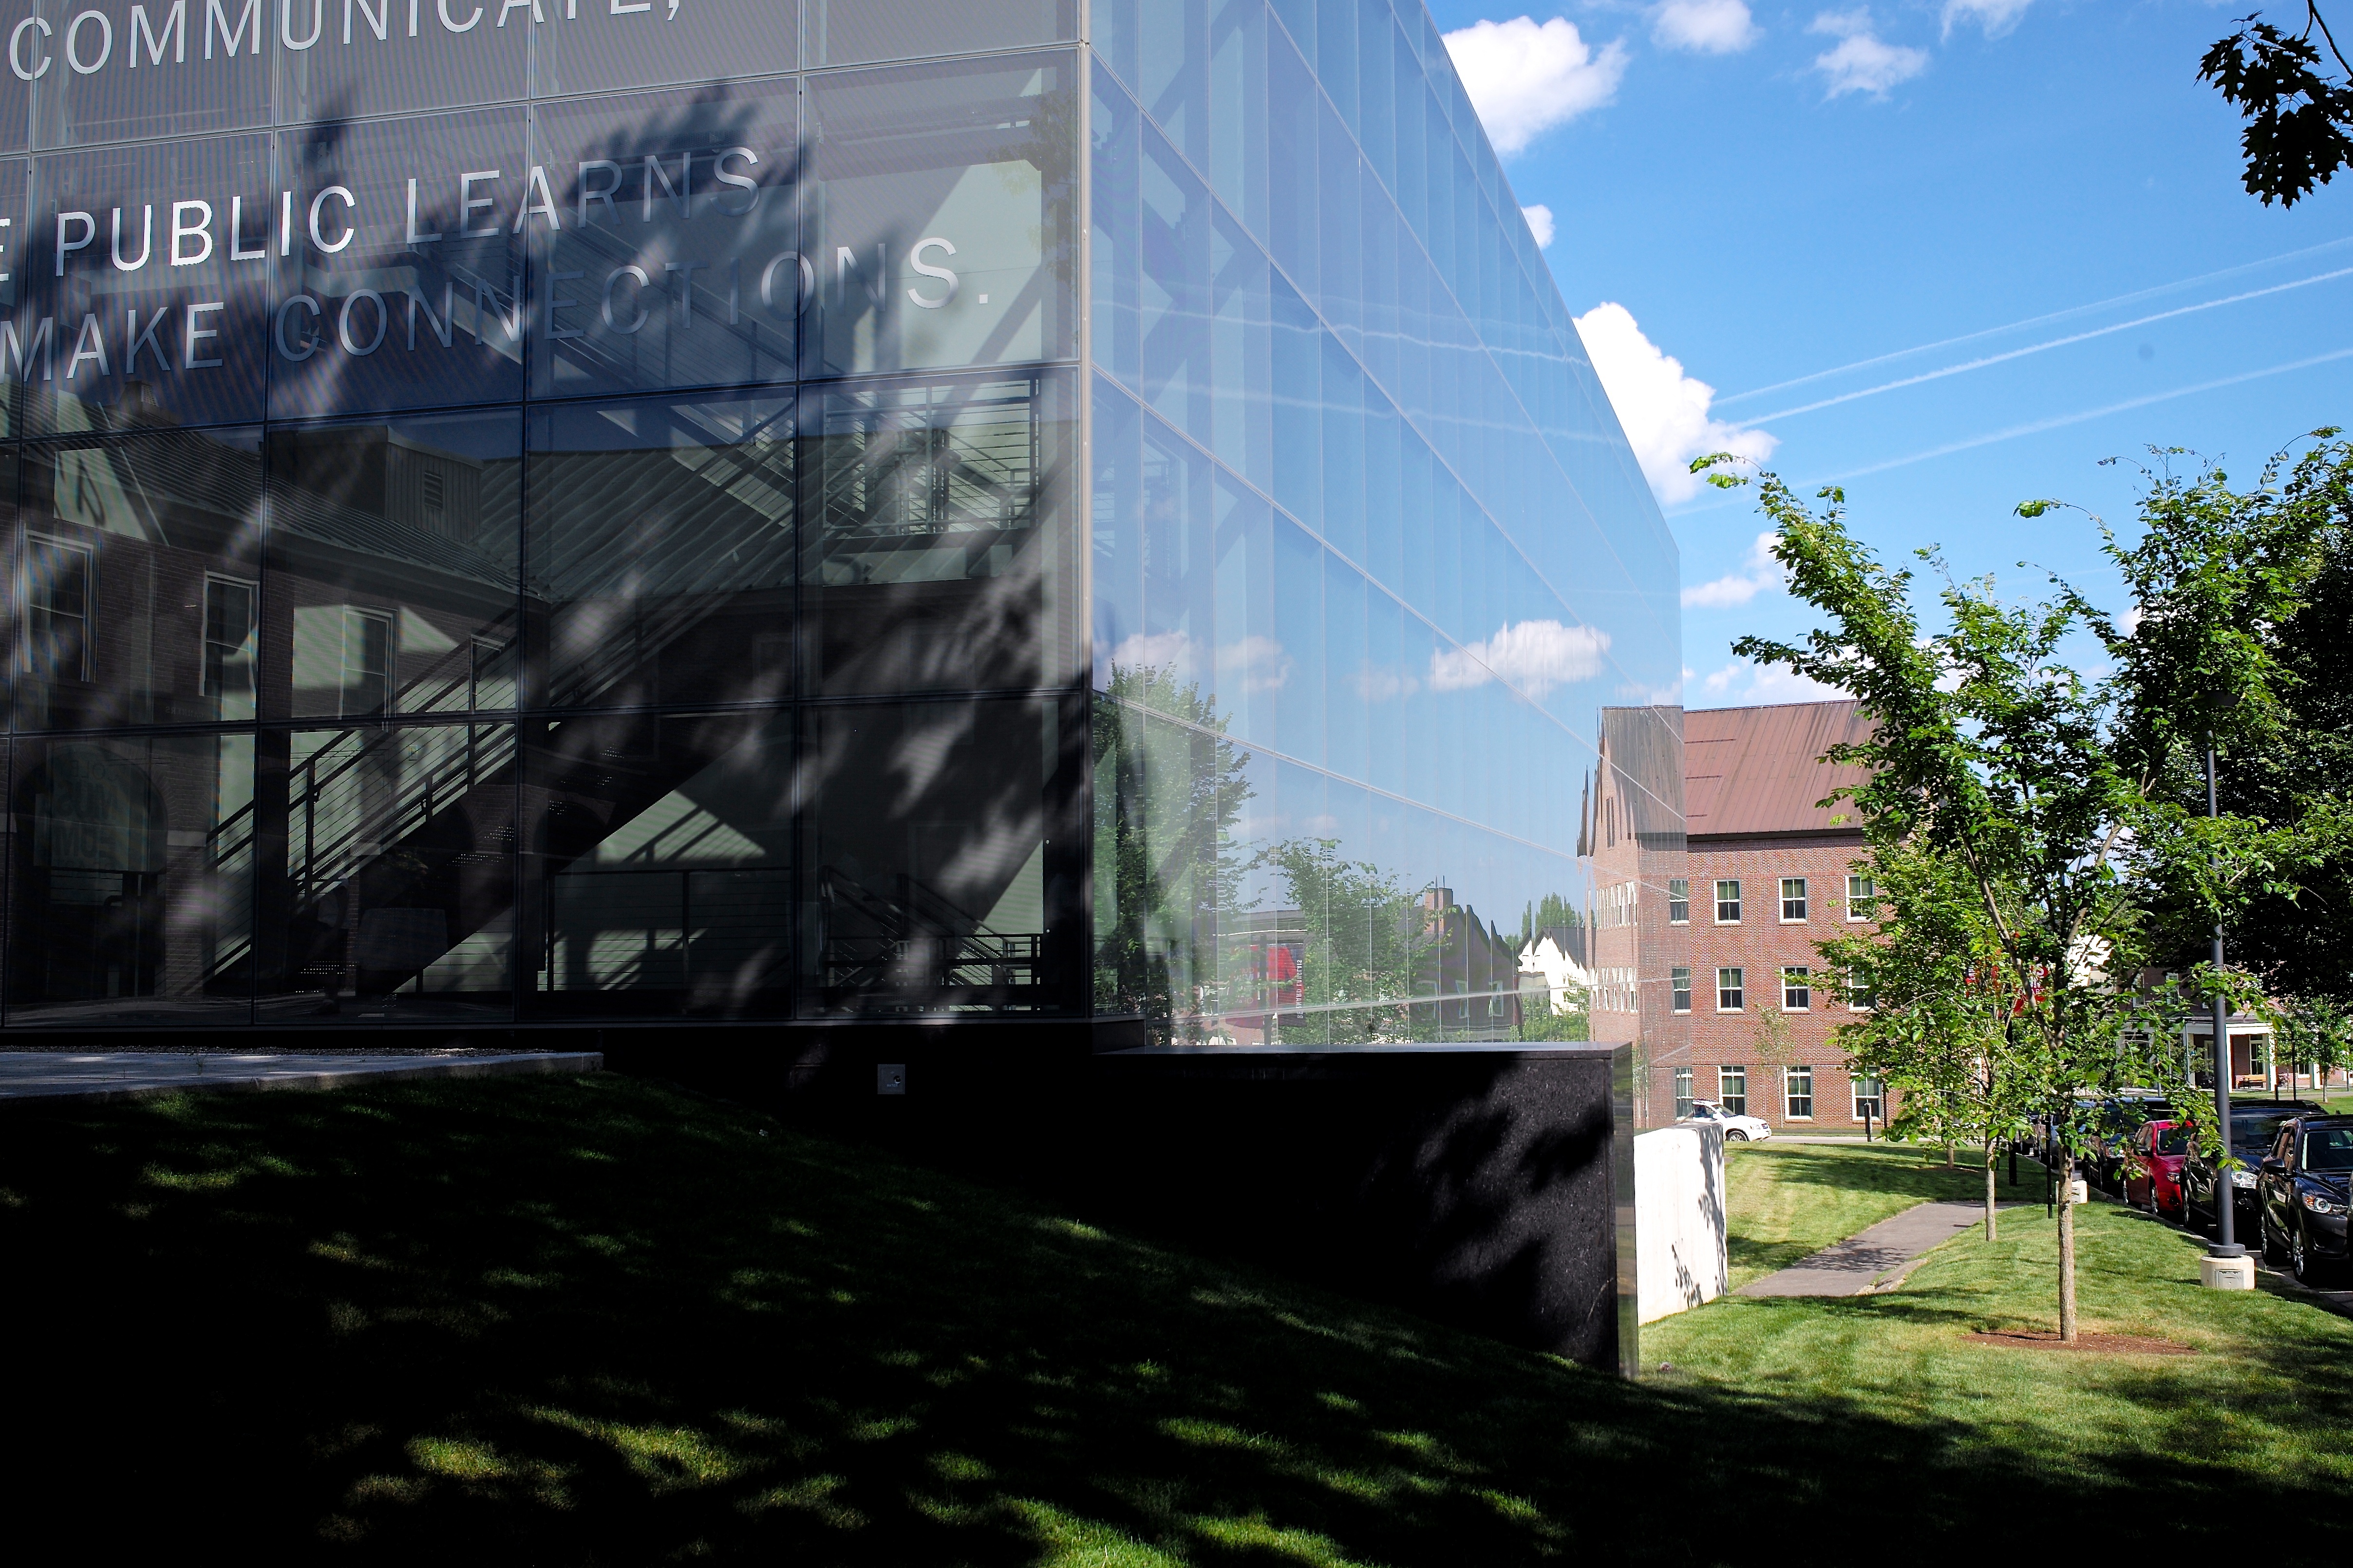
cityscape, summer, museum, usa, landmark, art, m, waterville, 28, campus, f2, leica, 240, summicron, college, maine, colby, asph, classof2018, moveinday